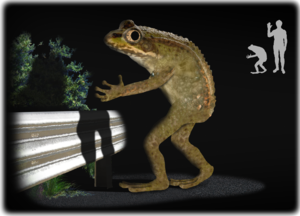
Les grenouilles humaines de Loveland sont des créatures légendaires dont la présence est signalée à Loveland, dans l'Ohio, à partir de mai 1955. Edgar Slotkin, professeur de folklore à l'université de Cincinnati, compare cette légende au mythe du bûcheron géant Paul Bunyan : elle se transmet depuis plusieurs décennies et les observations semblent se produire selon un cycle prévisible. Elle a donné lieu à une abondante littérature, à des pièces de théâtre et à des œuvres graphiques.